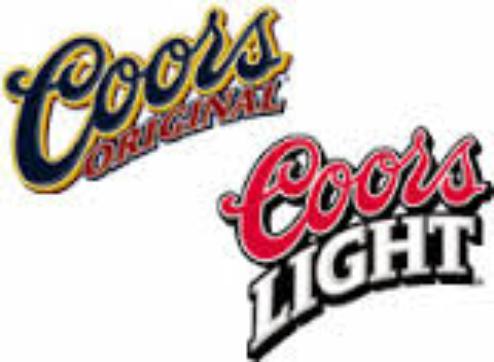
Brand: Coors
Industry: Food